Hotchkiss v. Greenwood

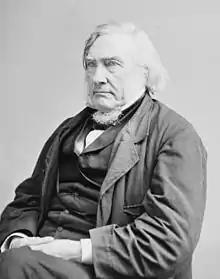
Justice Samuel Nelson

Justice Samuel Nelson delivered the opinion for an 8-1 Court. Justice Levi Woodbury dissented.